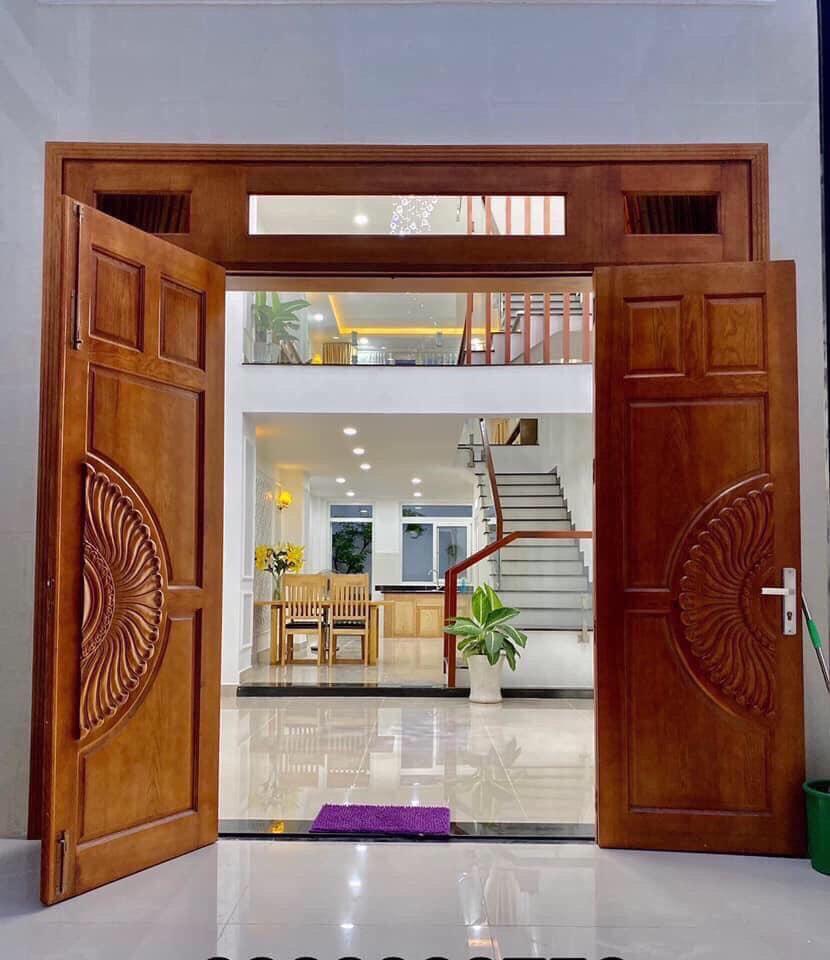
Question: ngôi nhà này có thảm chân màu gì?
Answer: màu tím